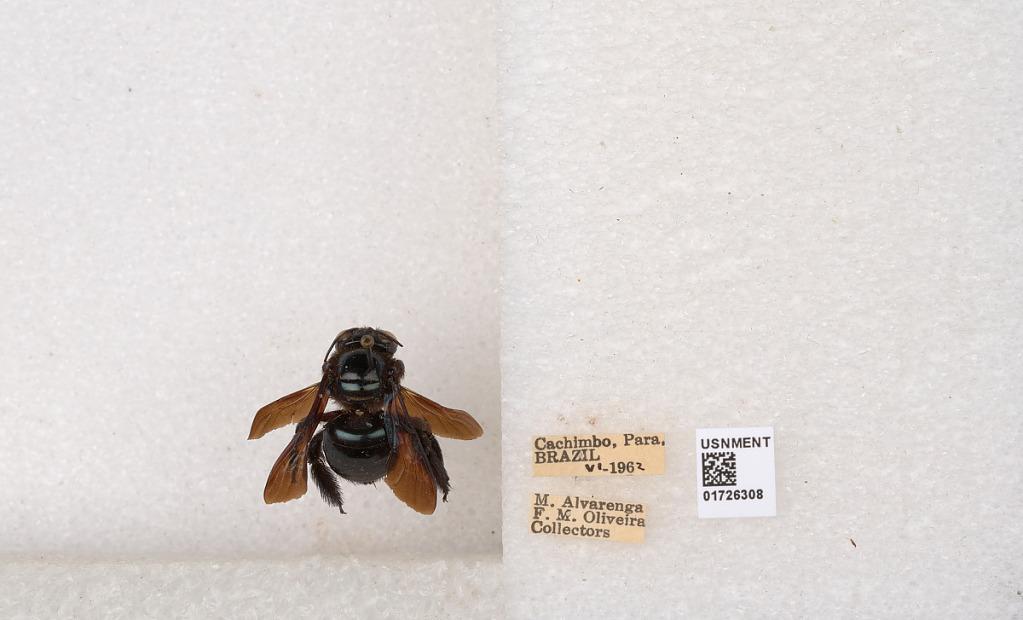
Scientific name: Xylocopa (Schonnherria) macrops Lepeletier
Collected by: M. Alvarenga & F. Oliveira
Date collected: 1962-6-1
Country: Brazil
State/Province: Para
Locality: Cachimbo